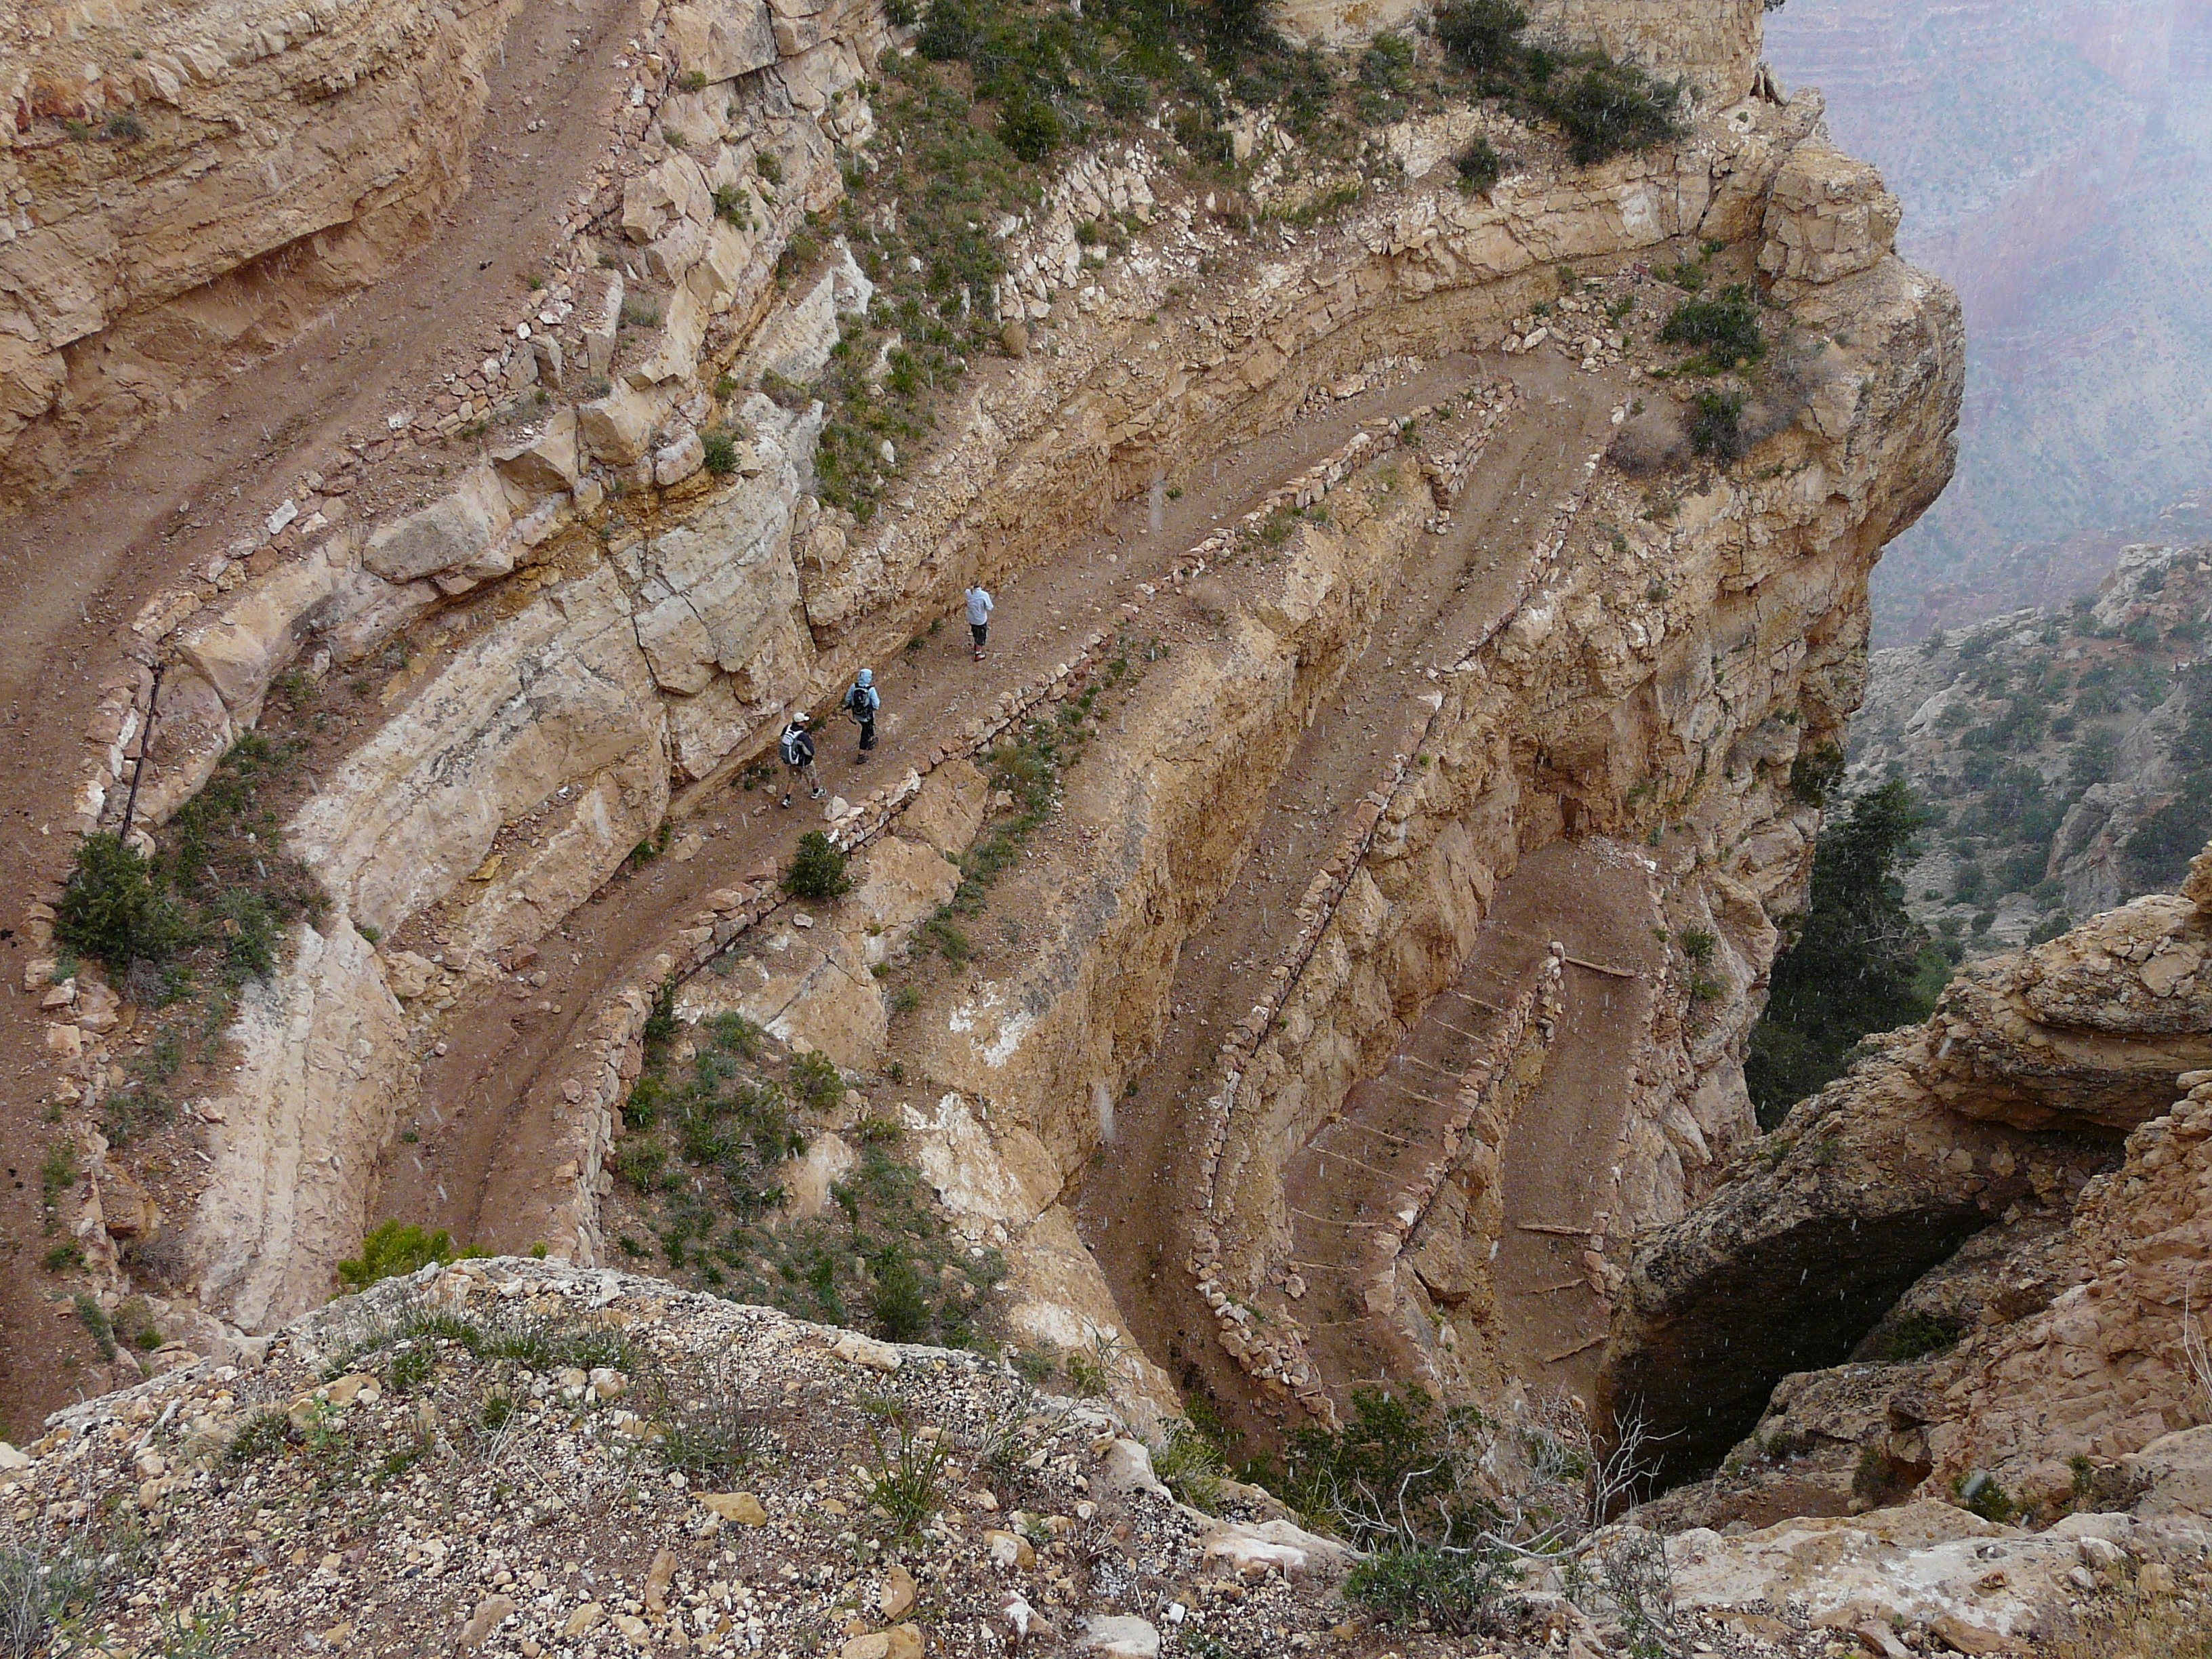
path, rock, road, hiking, trail, sidewalk, valley, formation, cliff, hike, canyon, grand canyon, descent, terrain, serpentine, geology, ruins, away, wadi, landform, migratory path, ancient history, geological phenomenon